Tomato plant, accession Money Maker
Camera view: vertical (180 deg); turntable rotation: 330 degrees
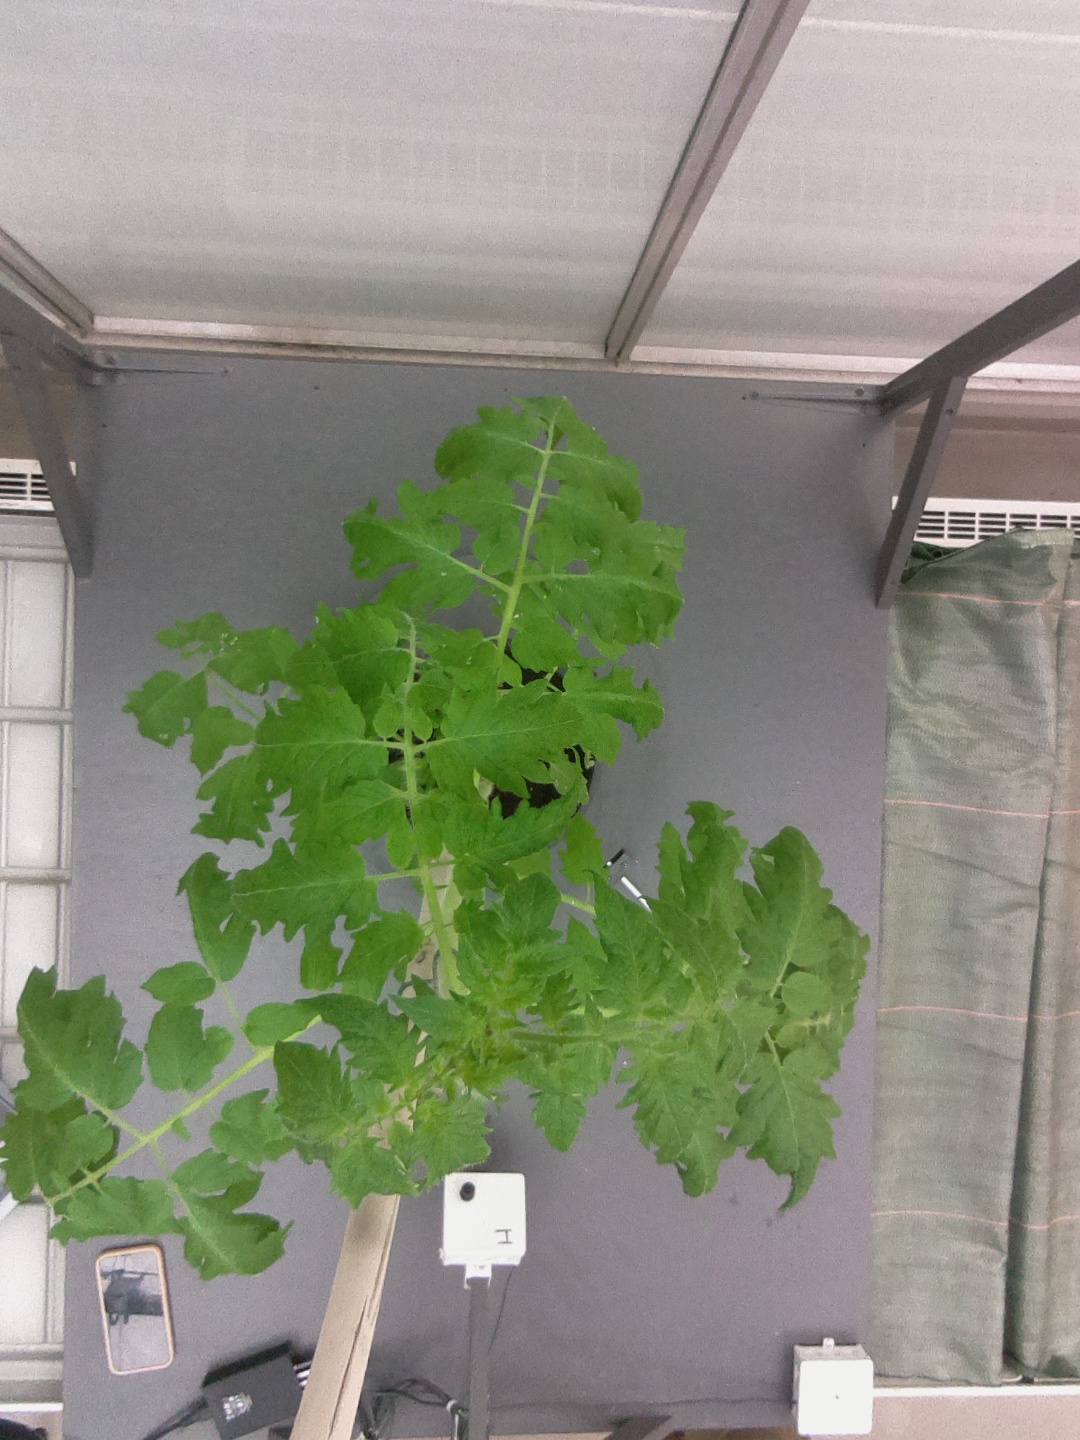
BBCH growth stage 60: First flowers open